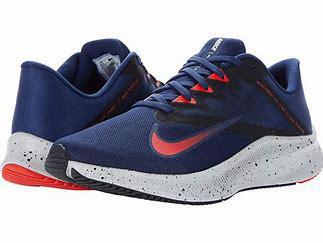
Brand: Nike
Model: Quest 3